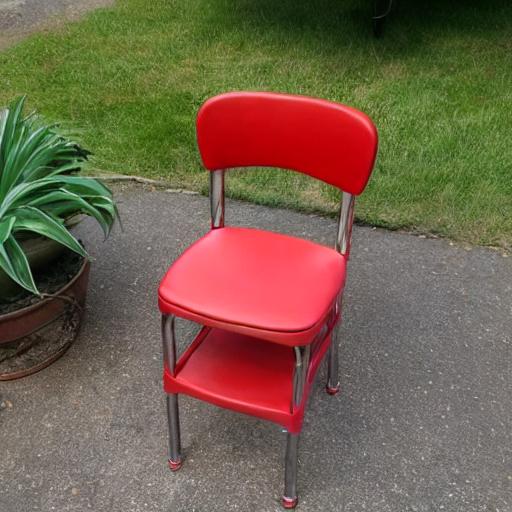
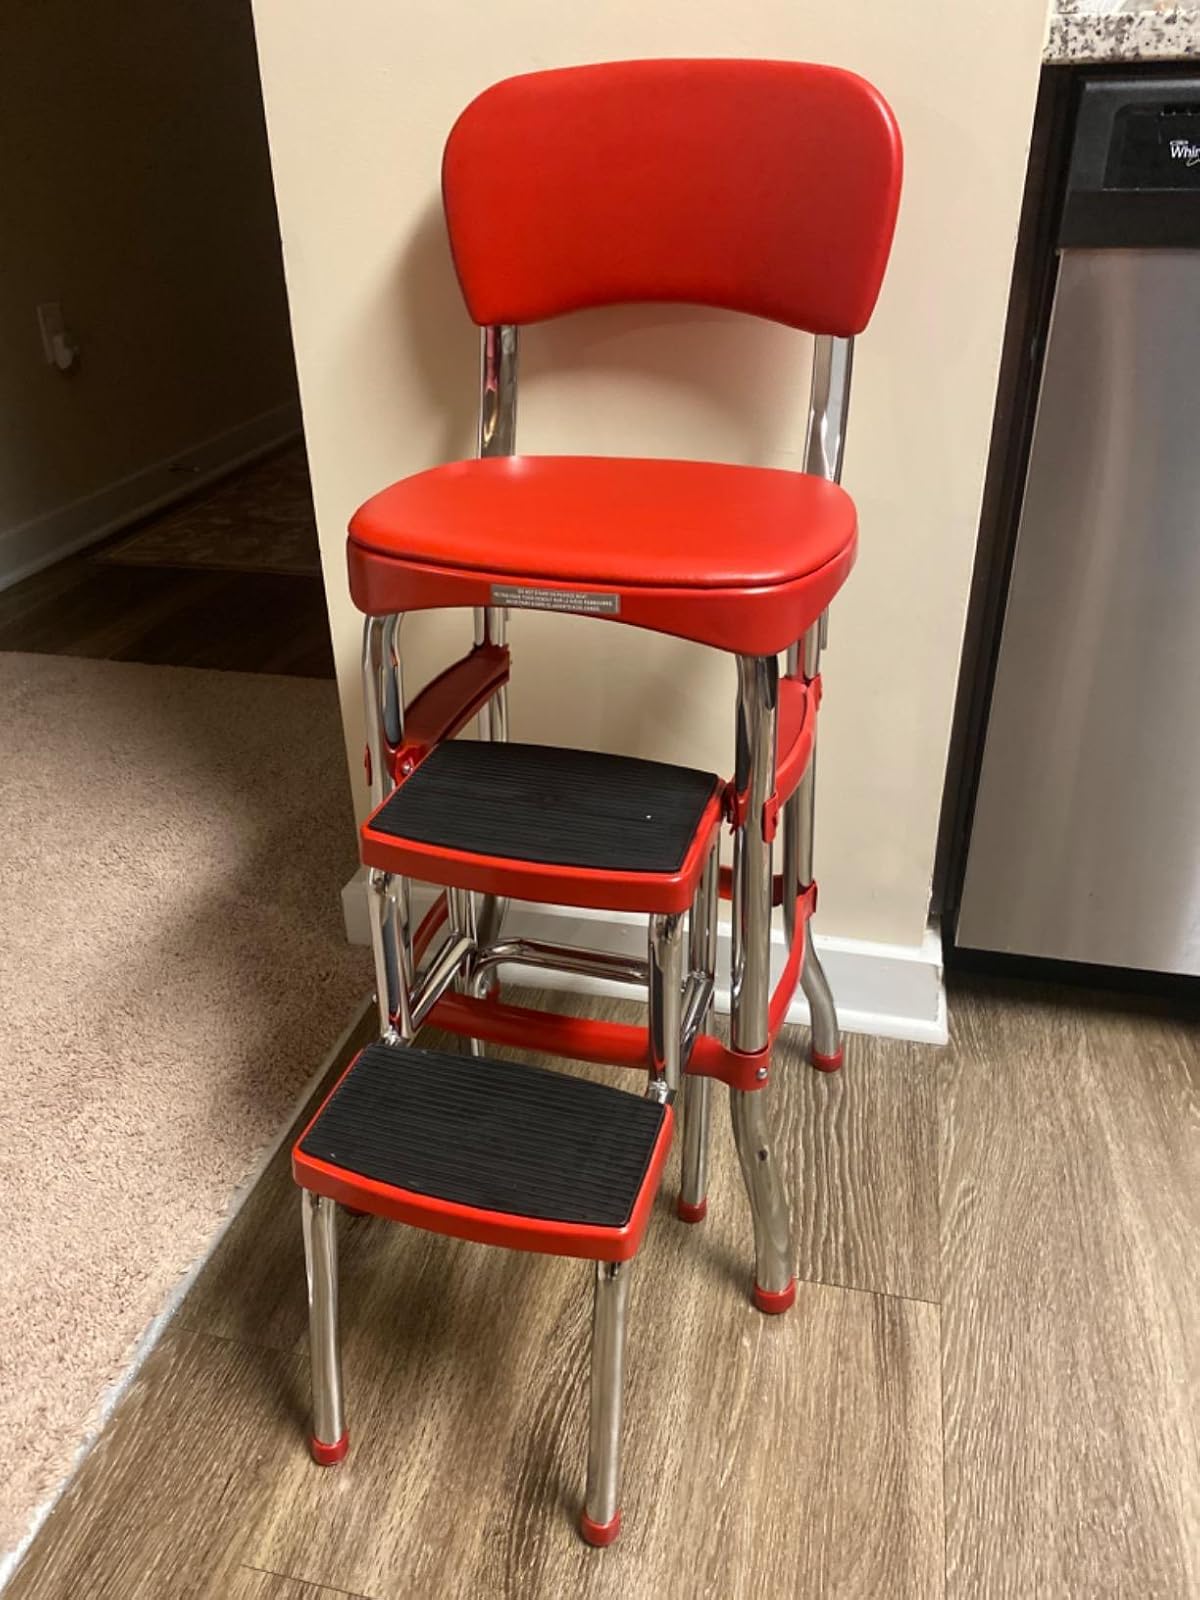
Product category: items_chair
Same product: no